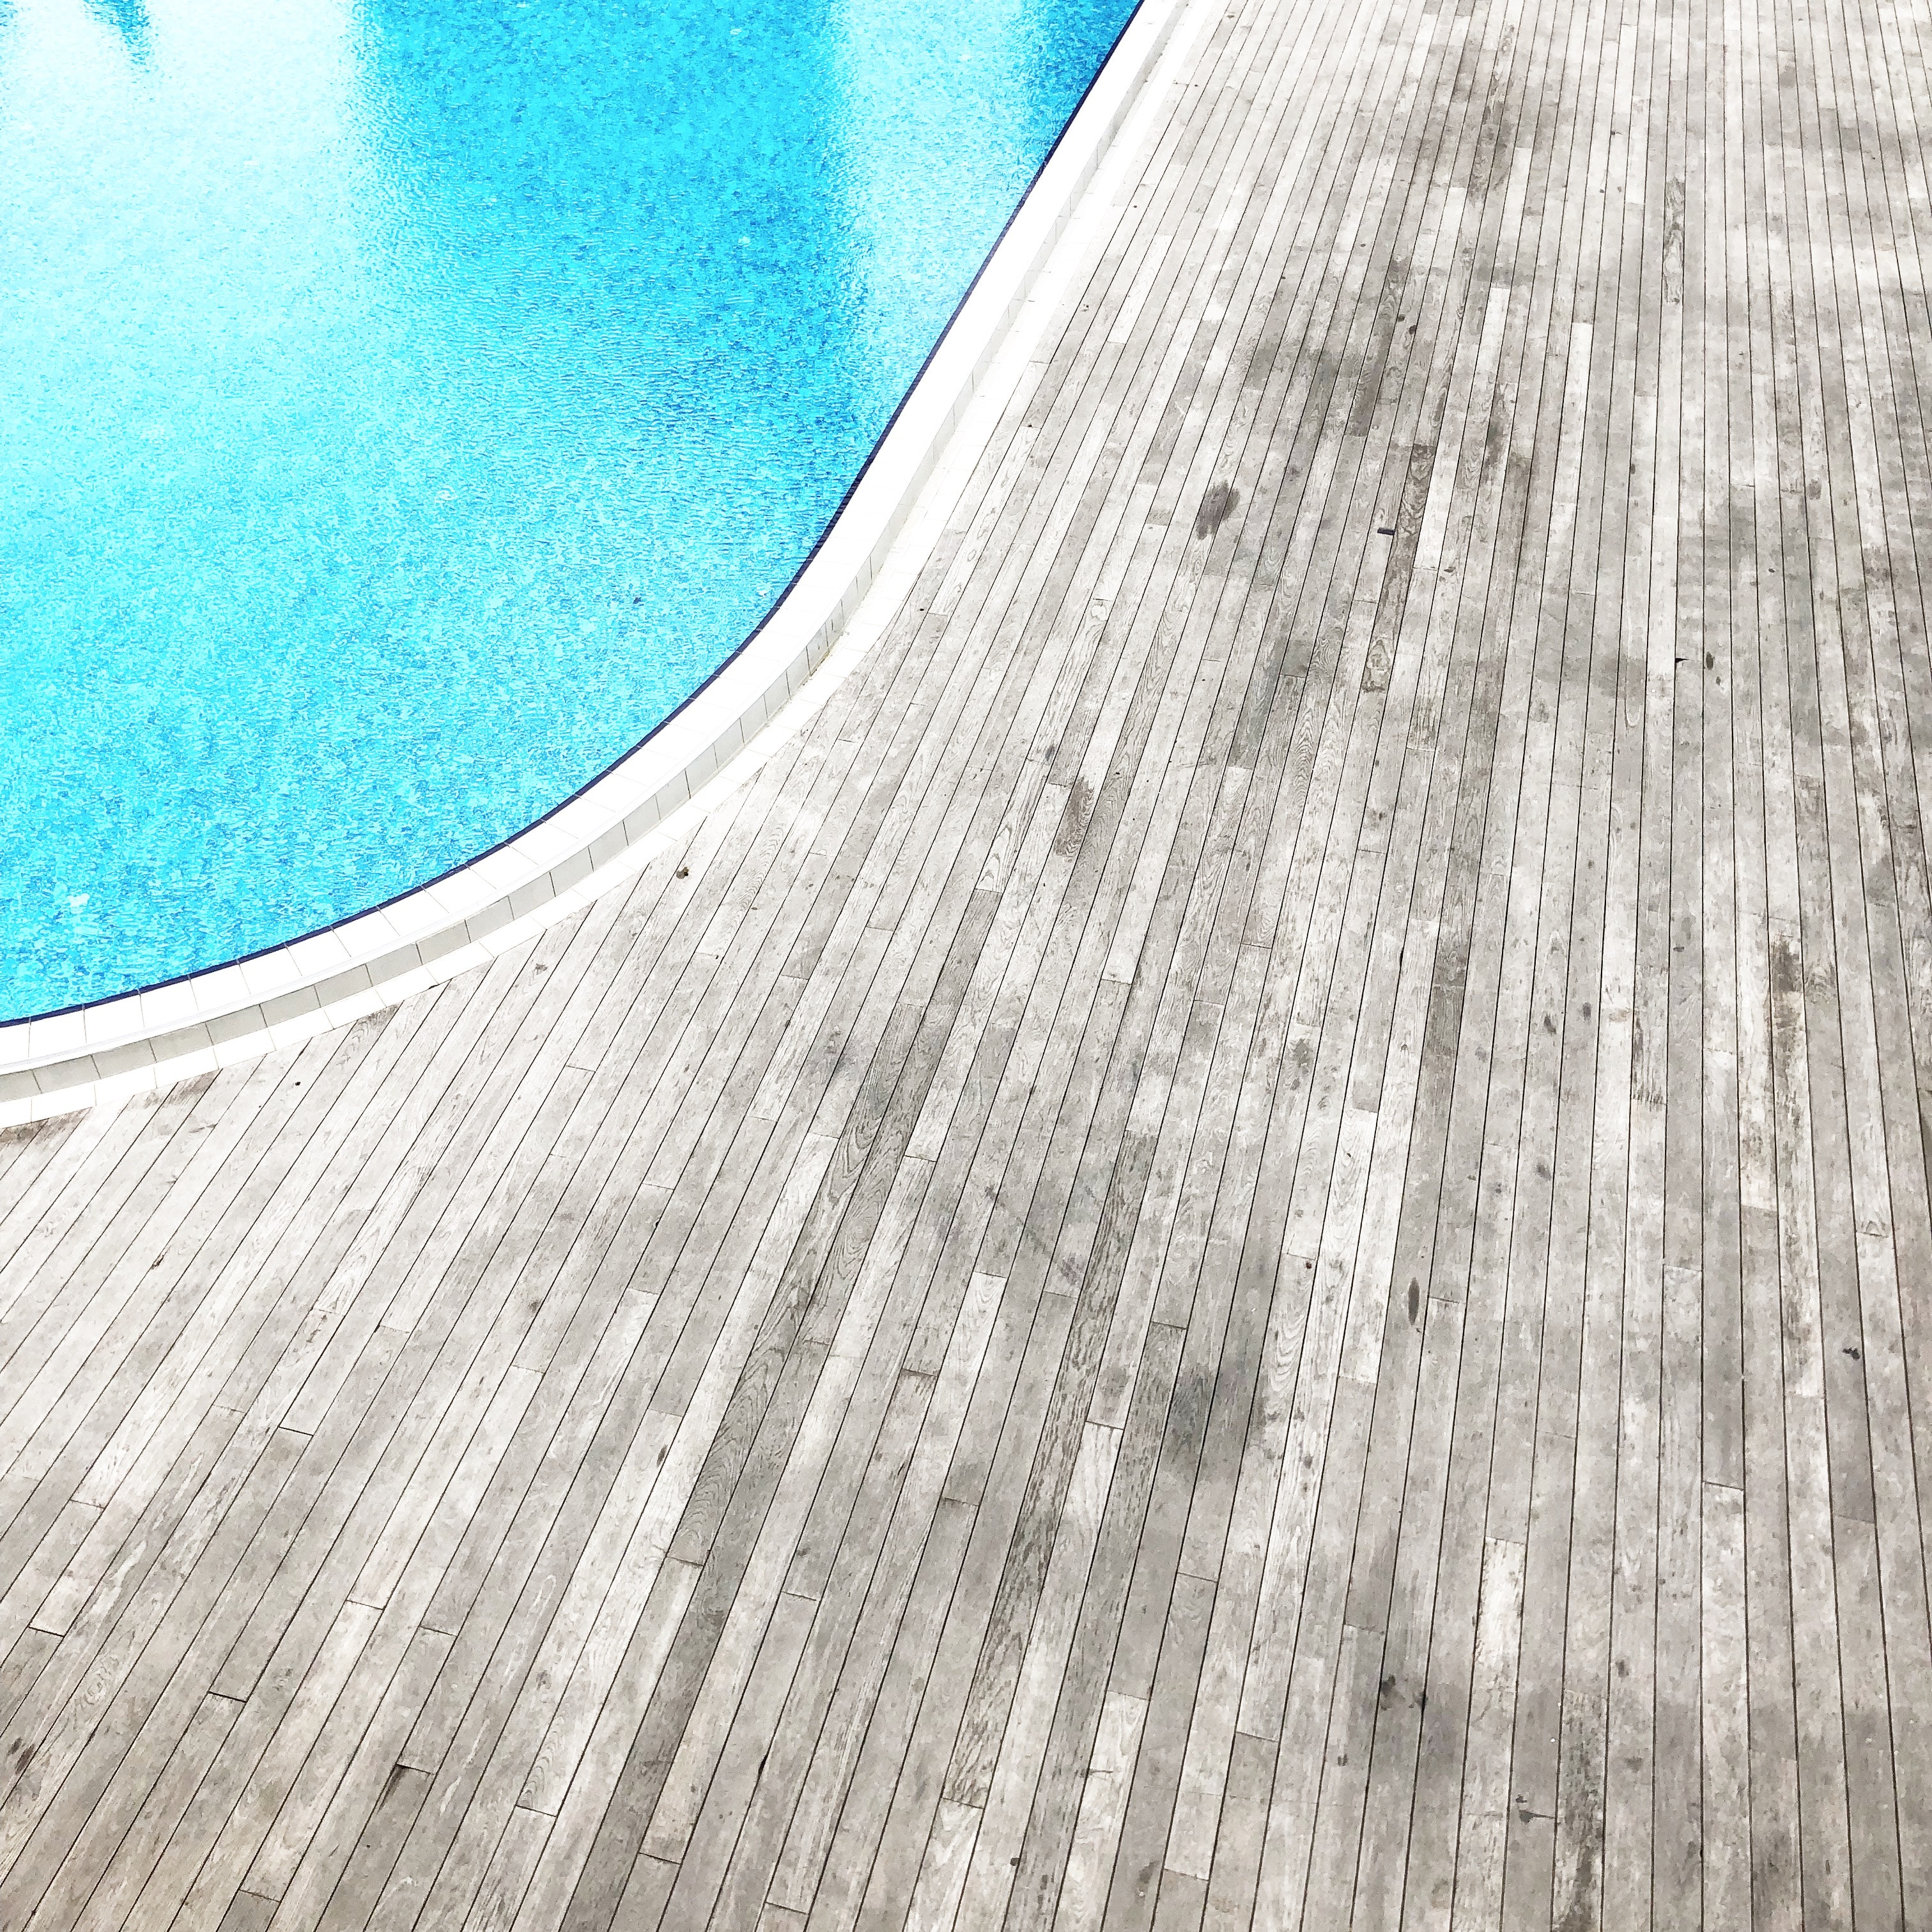
floor, wood flooring, wood, laminate flooring, hardwood, flooring, line, water, wood stain, plank, tree, table, architecture, beige, deck, leisure, swimming pool